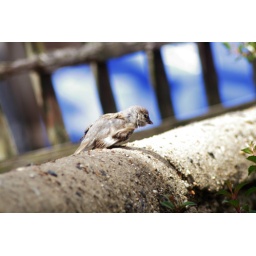
I was in my garden and this bird which looked rather strange sat on our wall